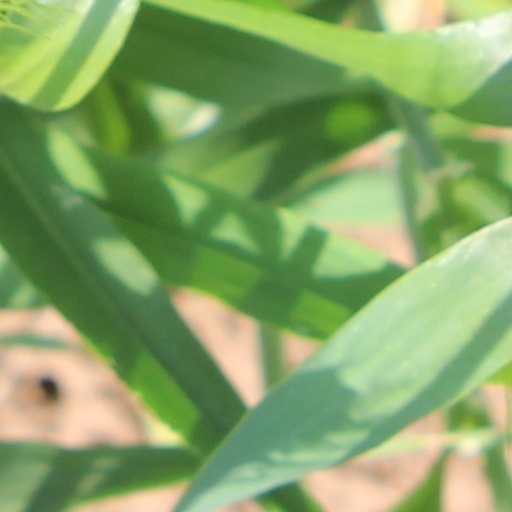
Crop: wheat